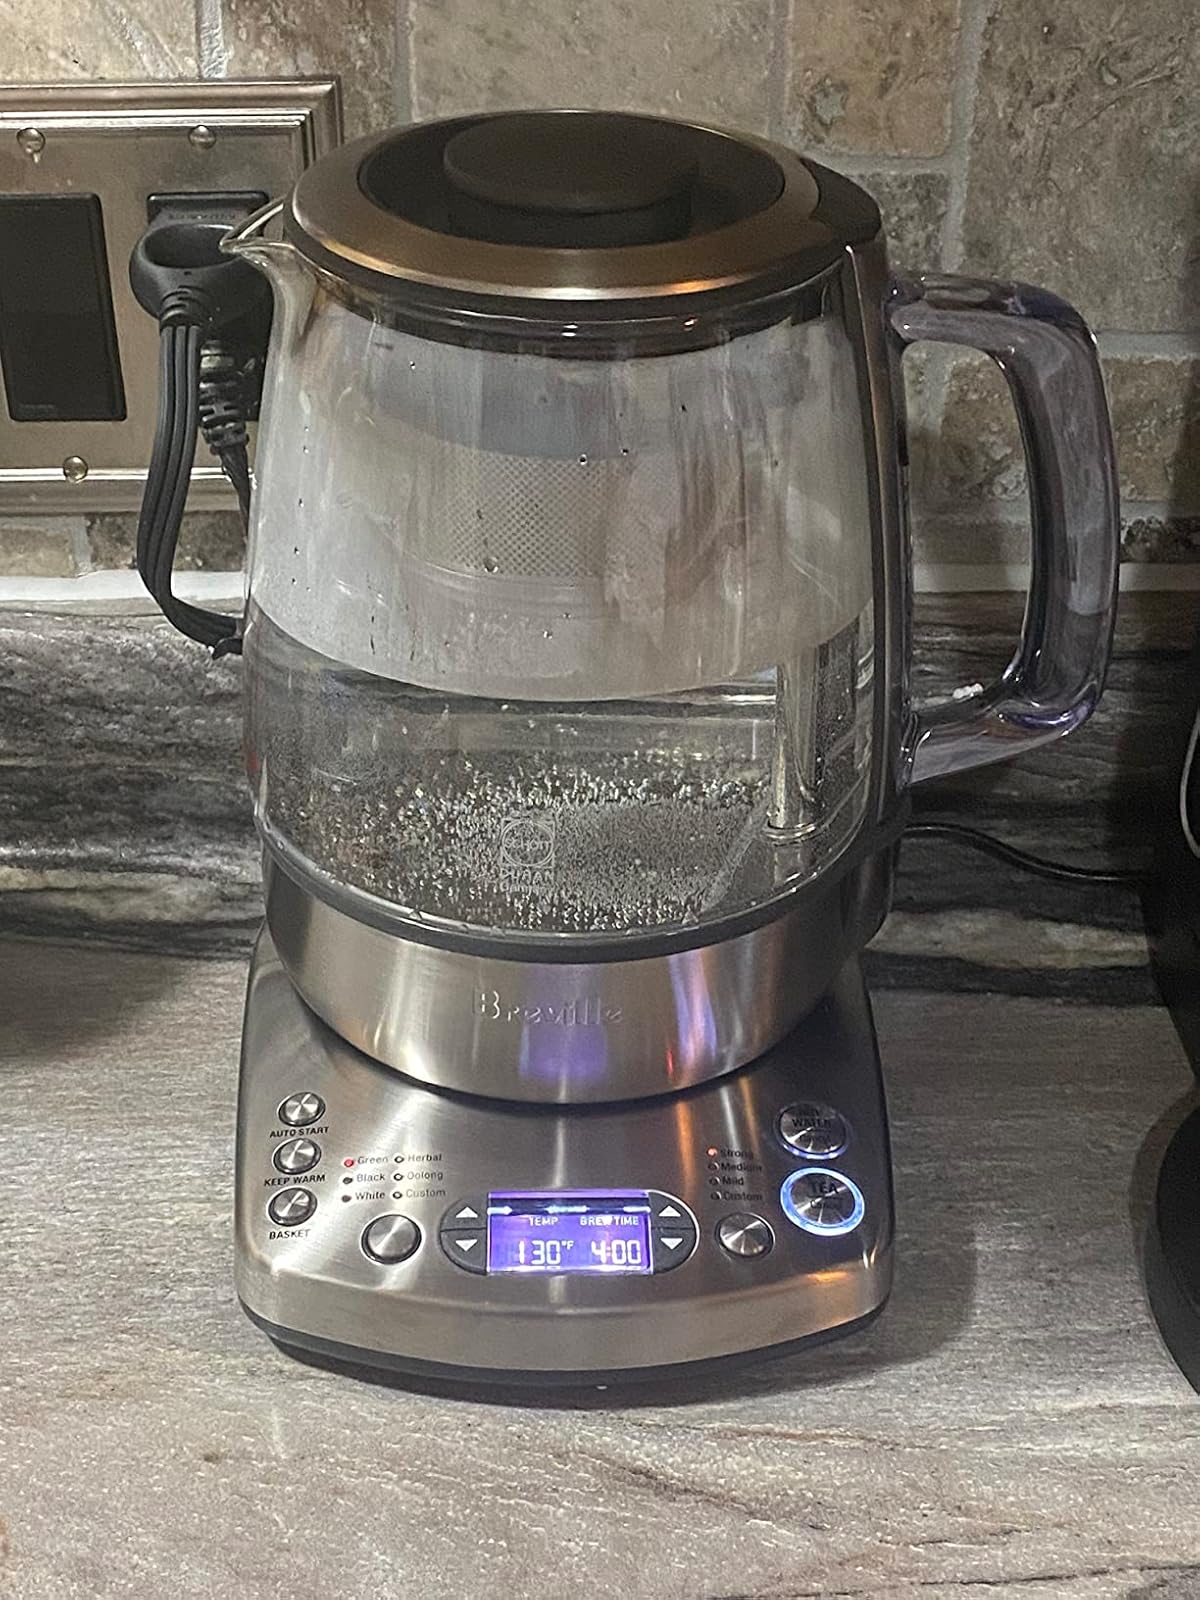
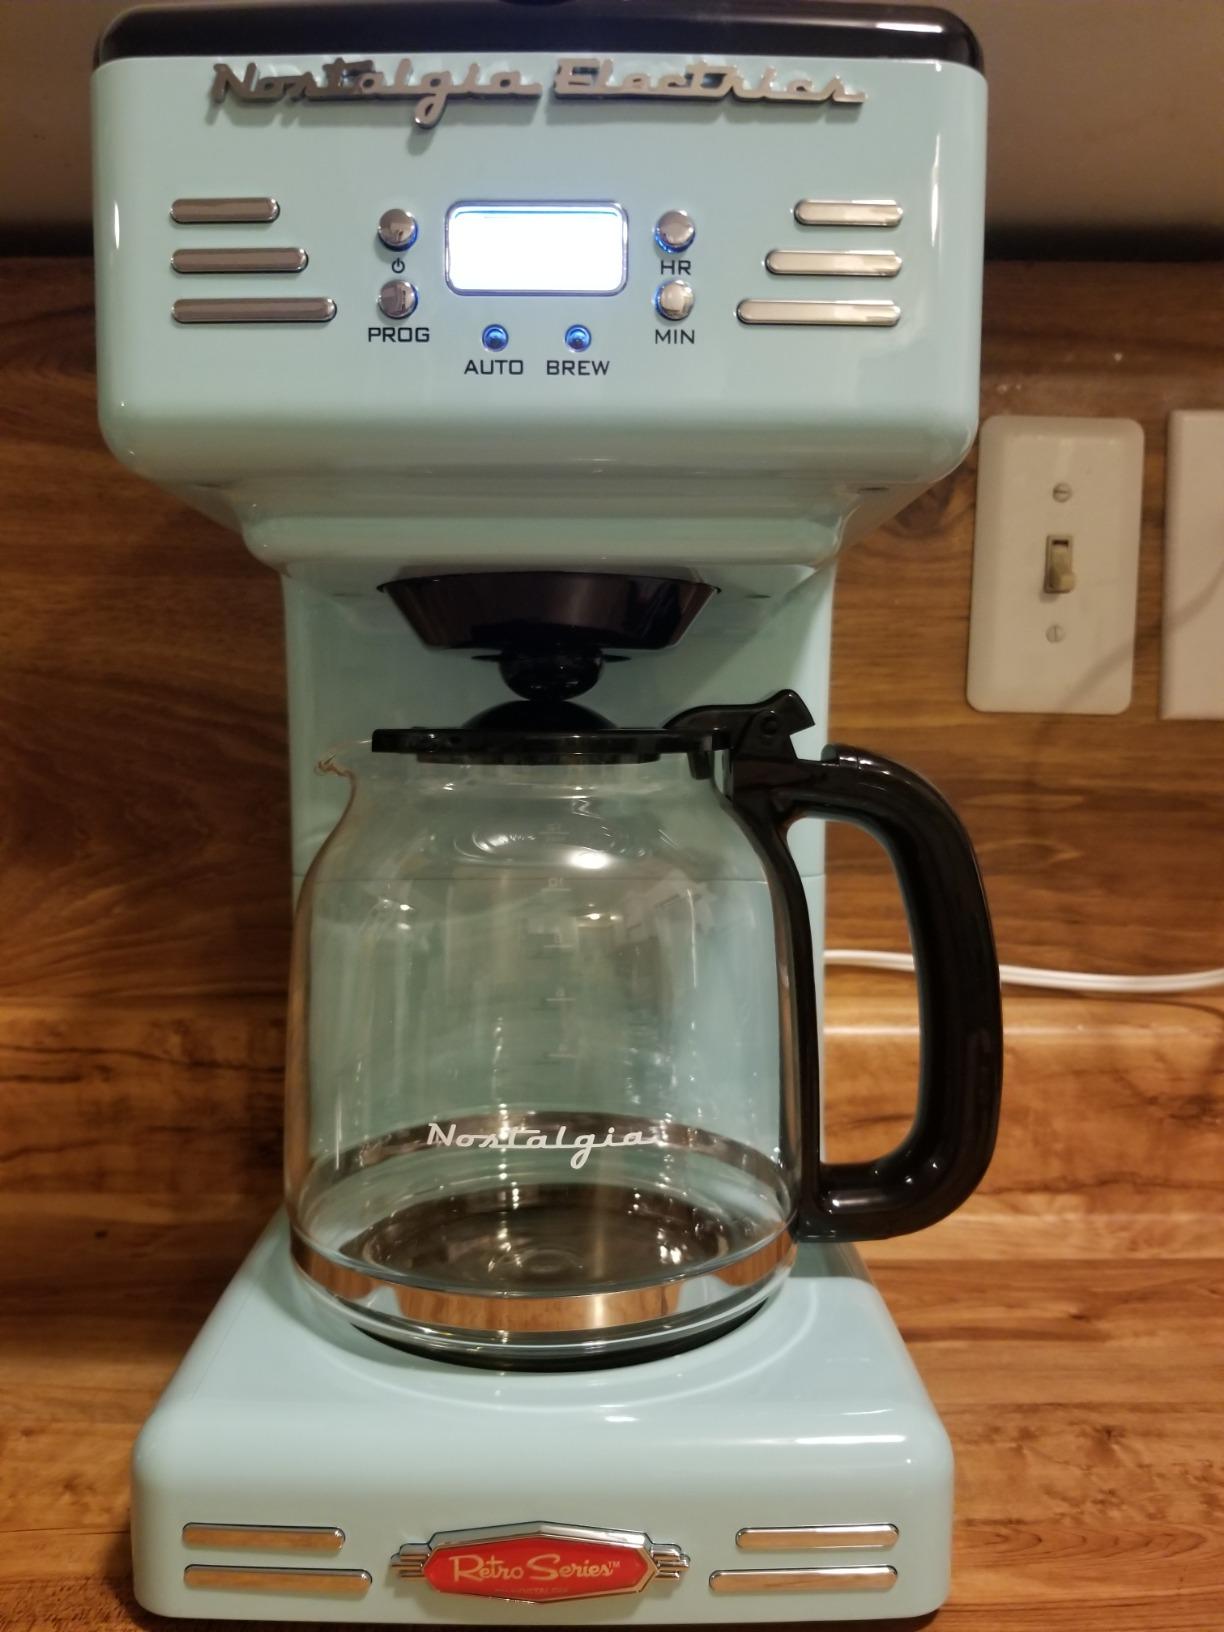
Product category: items_tea
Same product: no